Hold On (Ian Thomas song)

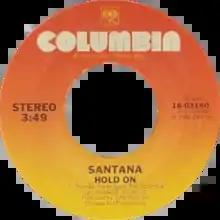
Side A of the US single

"Hold On" is a song written and first recorded by the Canadian singer and songwriter Ian Thomas, on his 1981 album "The Runner". His version reached No. 28 on the Canadian pop singles chart.